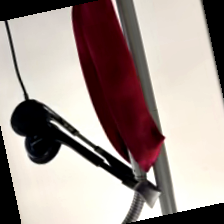
Label: no bracelet mod